Jolin Tsai

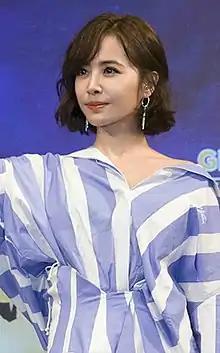
Tsai in 2018

Jolin Tsai I-lin (born September 15, 1980), also romanized as Jolin Cai, is a Taiwanese singer, songwriter, record producer, and actress. Recognized as the "Queen of C-Pop", Tsai is one of the most influential figures in the Chinese-speaking world's pop culture. Her continuous reinvention and versatility in musical style and visual presentation have established her as a leading figure in popularizing dance-pop music in Greater China. Tsai exercises significant creative control over her career, and her work, which often addresses societal issues and ideological themes, has achieved both commercial success and critical acclaim.